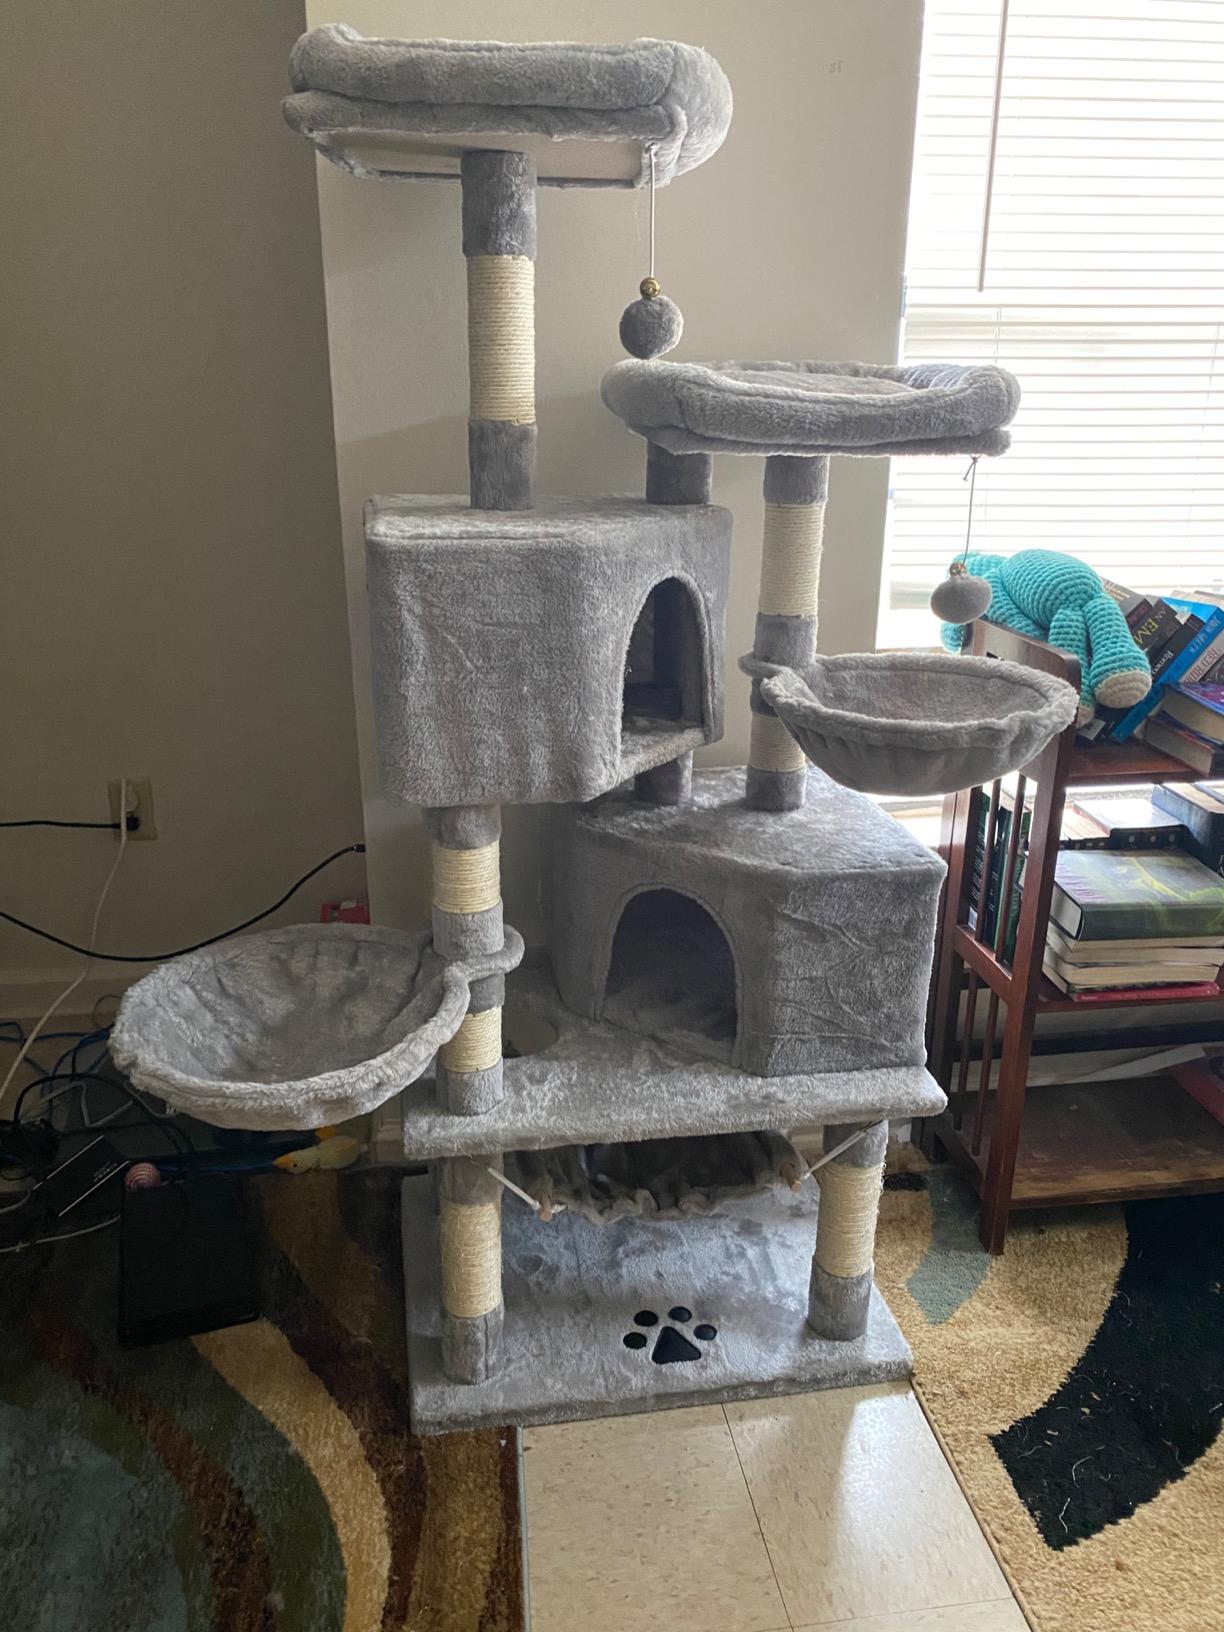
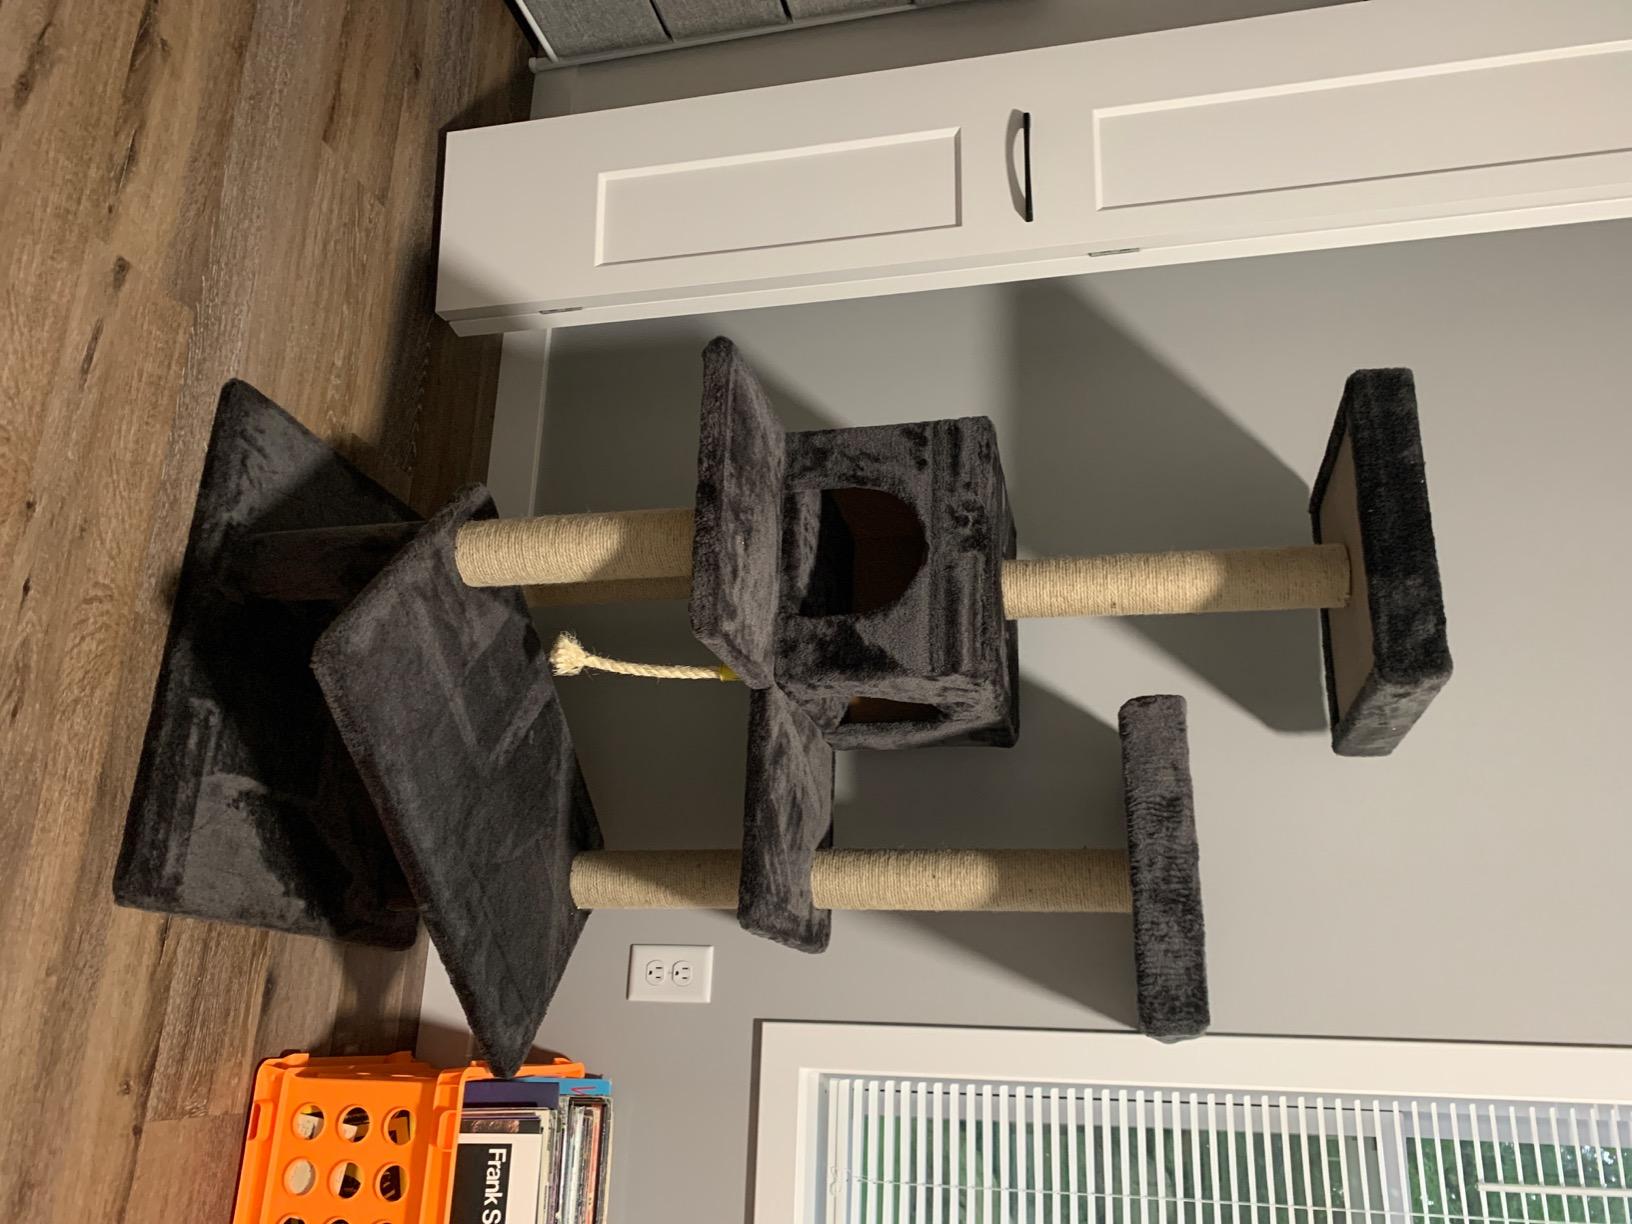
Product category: items_cat tree
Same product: no